Lucy Dacus

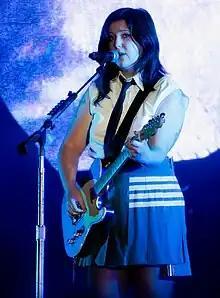
Dacus performing with Boygenius in 2023

On January 15, 2025, Dacus announced her fourth studio album, "Forever Is a Feeling". The same day, she released the single "Ankles".